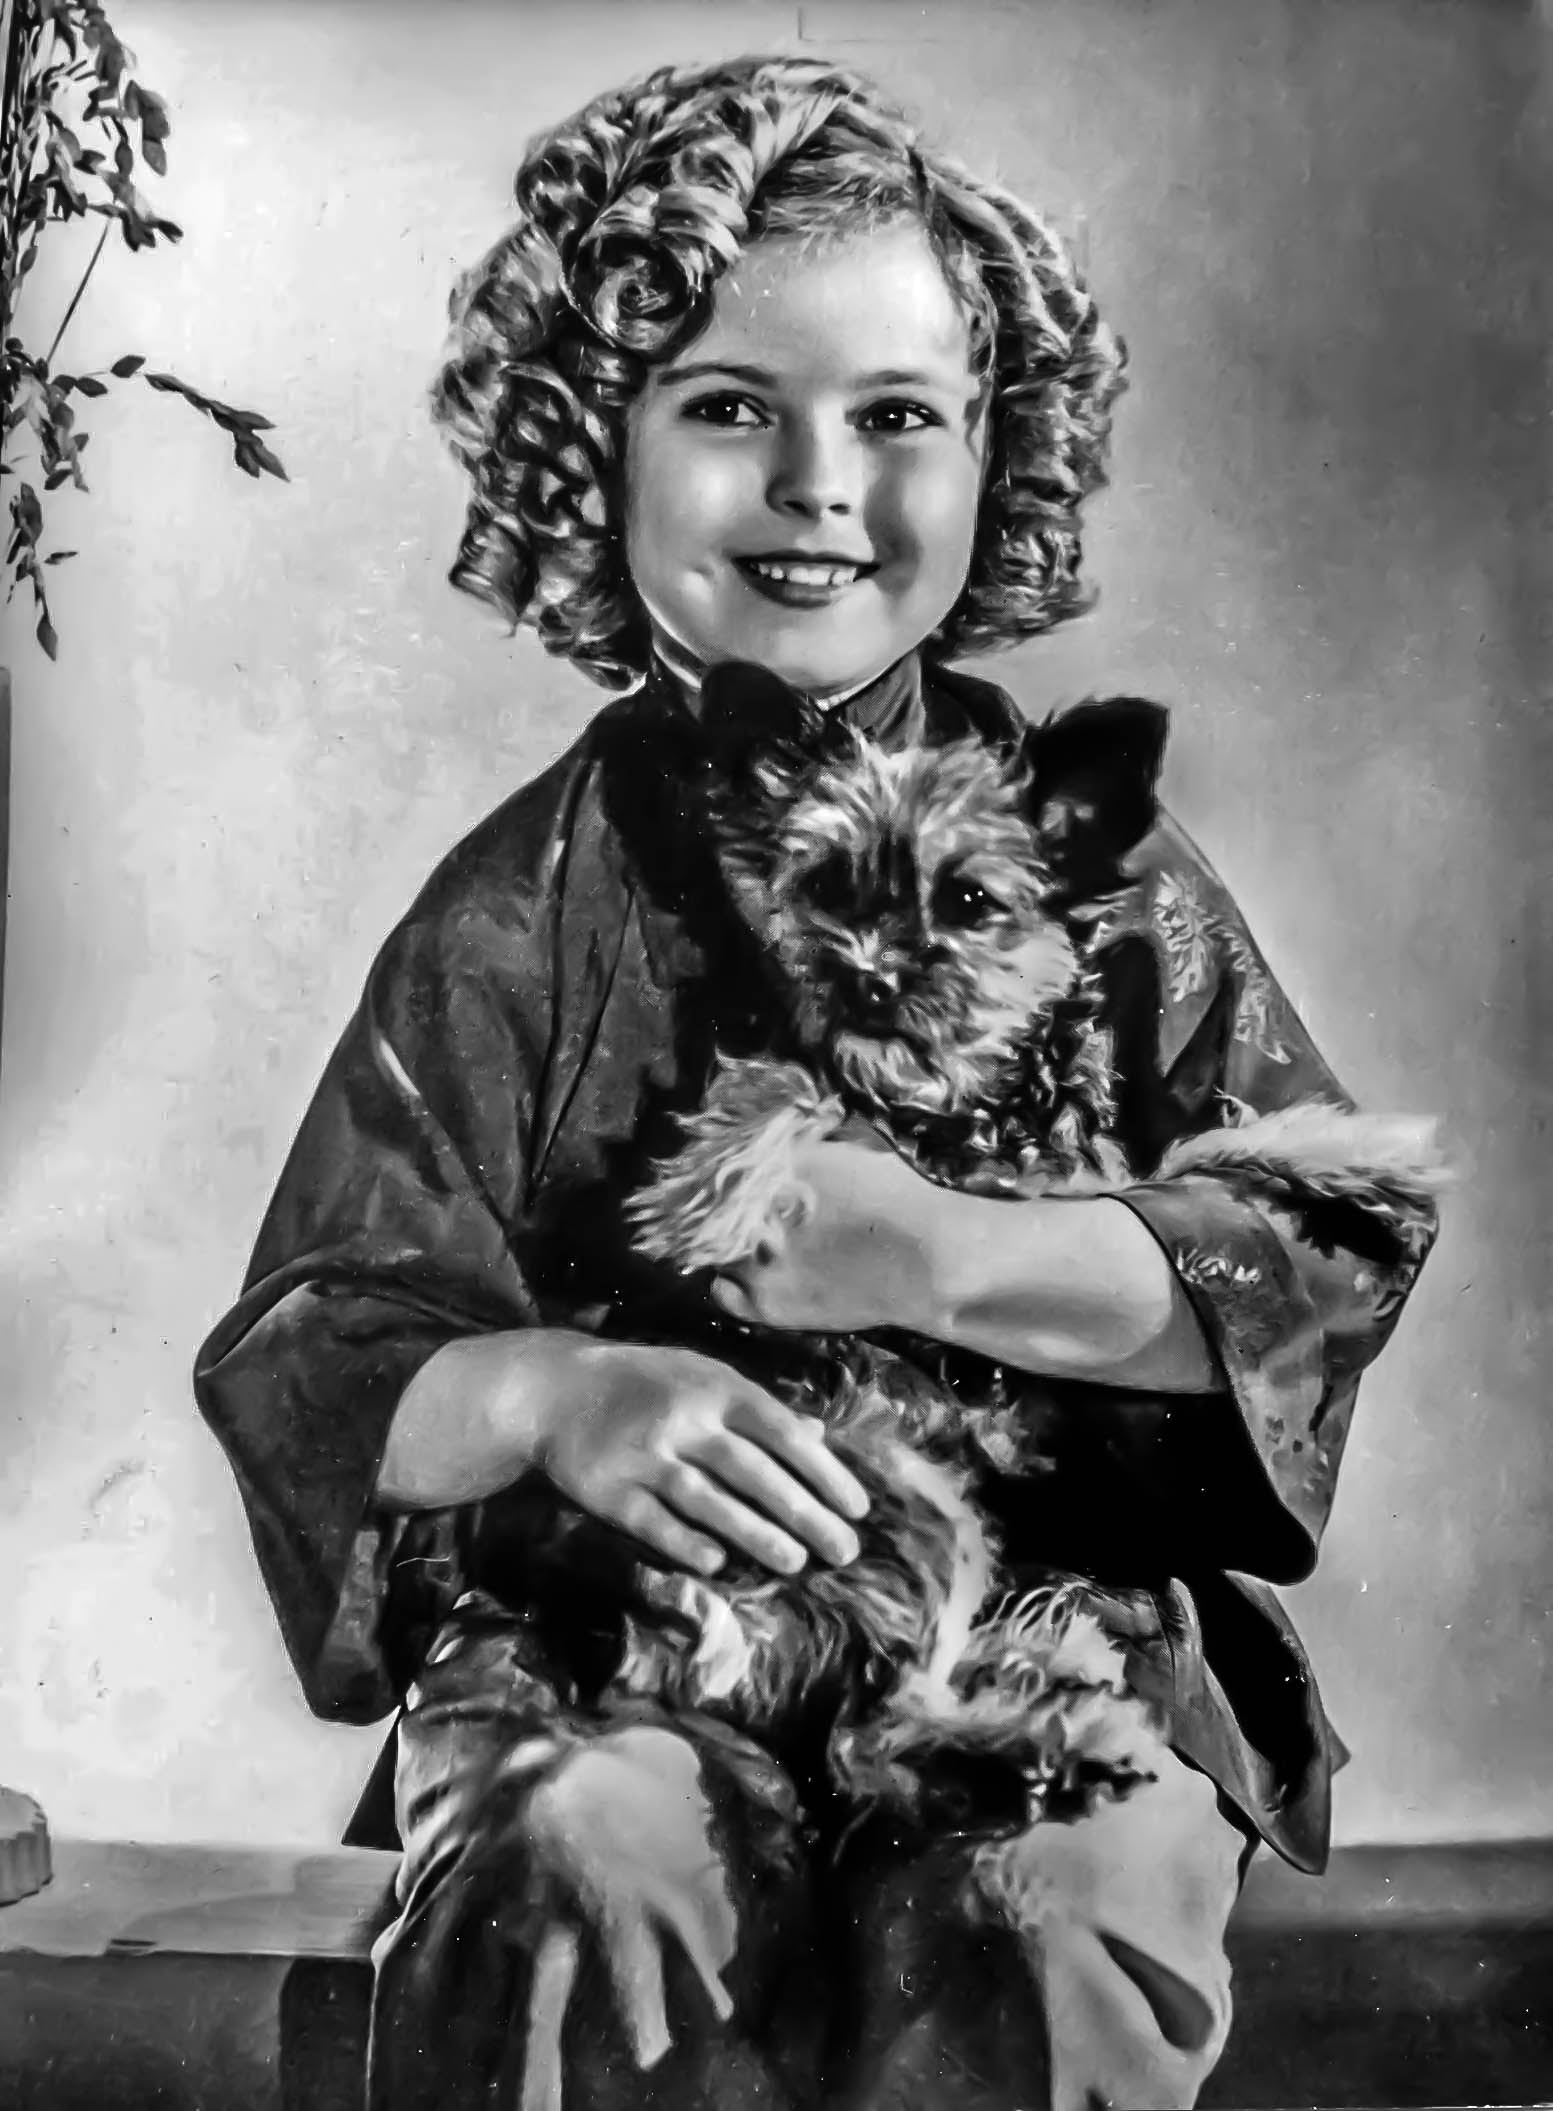
person, black and white, people, photography, film, female, hollywood, portrait, sitting, child, tv, black, monochrome, lady, photograph, actress, monochrome photography, human positions, shirley temple